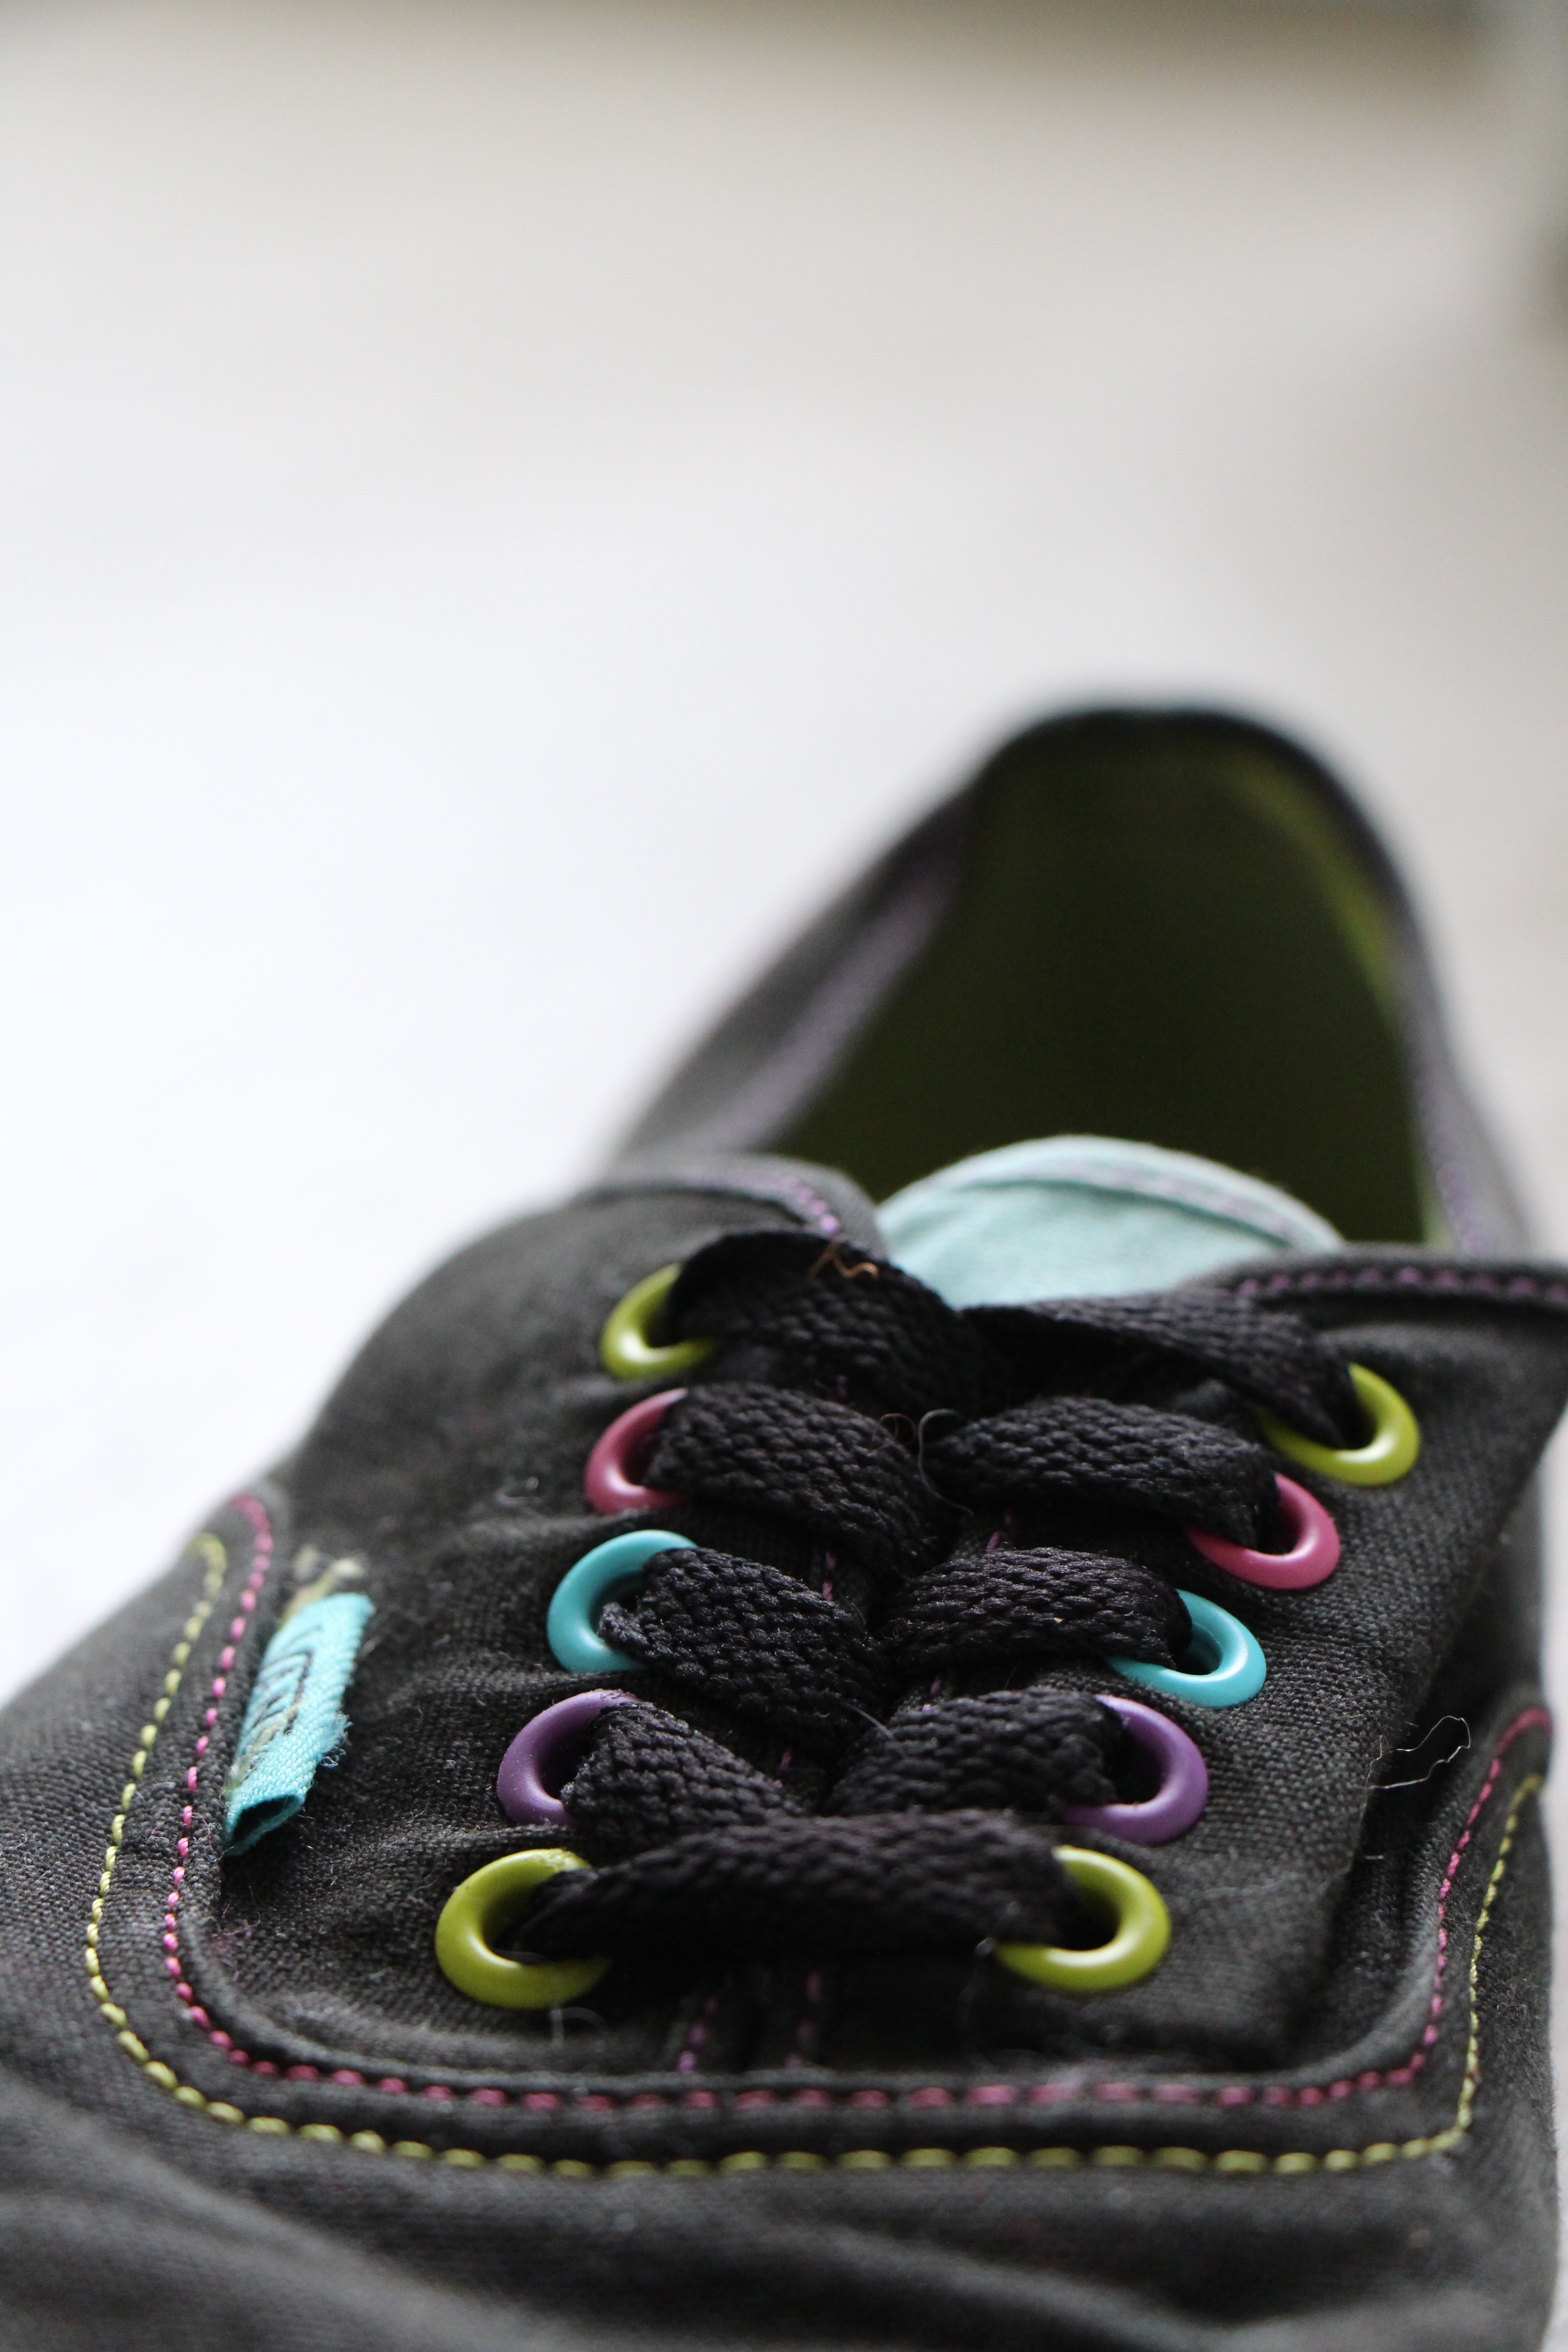
shoe, leather, purple, pattern, green, black, colorful, product, shoes, art, sneakers, footwear, outdoor shoe